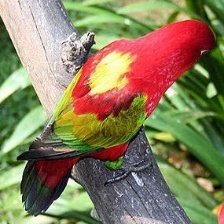
Species: CHATTERING LORY
Scientific name: LORIUS GARRULUS
ImageNet parent category: lorikeet